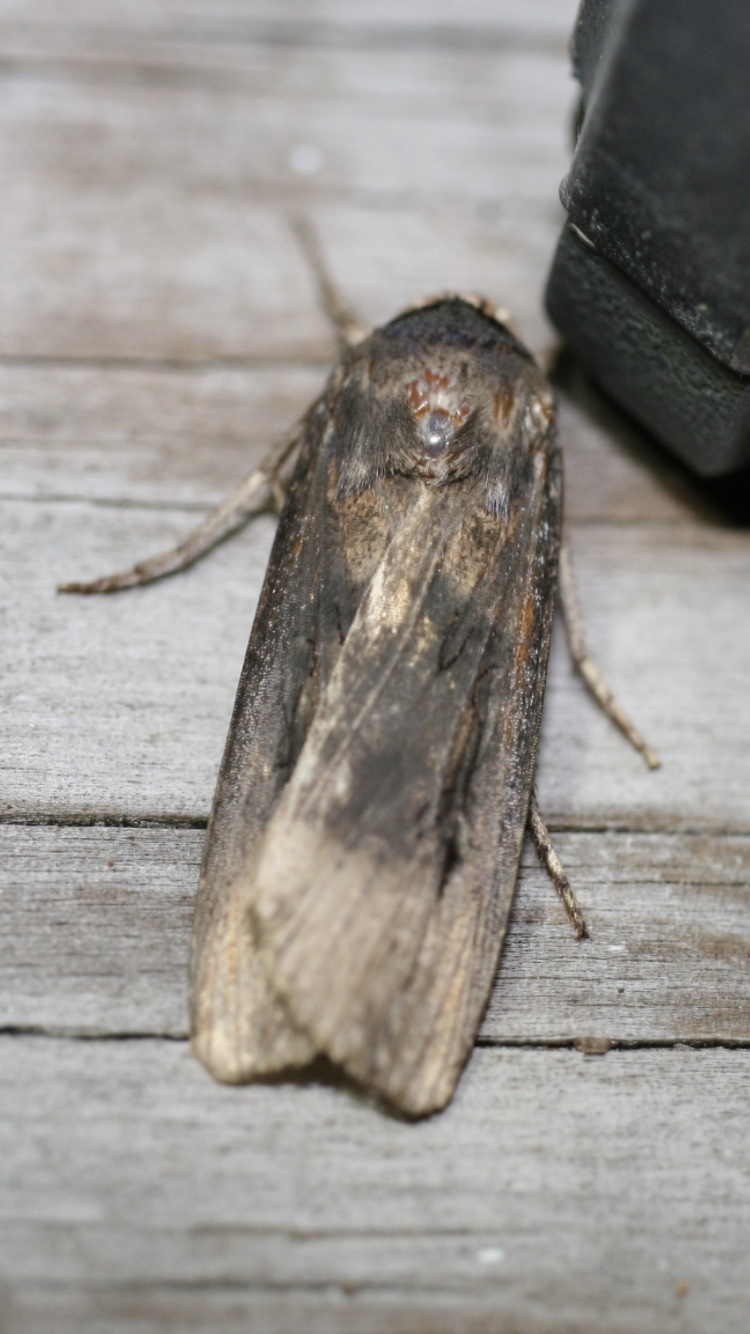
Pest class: cutworms